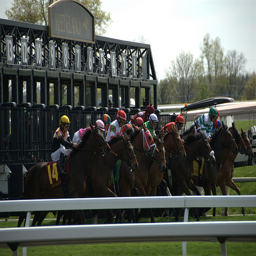
A group of jockeys racing out of a gate at a horse track.
The horses and riders are at the beginning of the race with the starting gate not too far behind them.
Racehorses with jockeys on them are starting to run a race
A row of racer horses and their riders bursting out of the gates.
horses just starting out of a racing gate